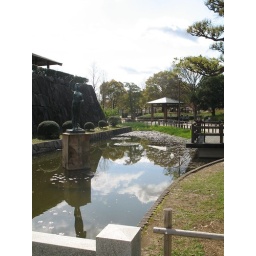
The small river around kochi park that flows up to the castle